Border Troops of the State Security Service (Uzbekistan)

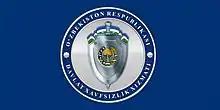
Flag of the State Security Service of Uzbekistan

The Frontier Service, officially called the Committee for State Border Protection of the National Security Service and commonly referred to as the National Border Guard, is a department of the military and National Security Service of Uzbekistan responsible for border security, part of the Security Service since 2005.